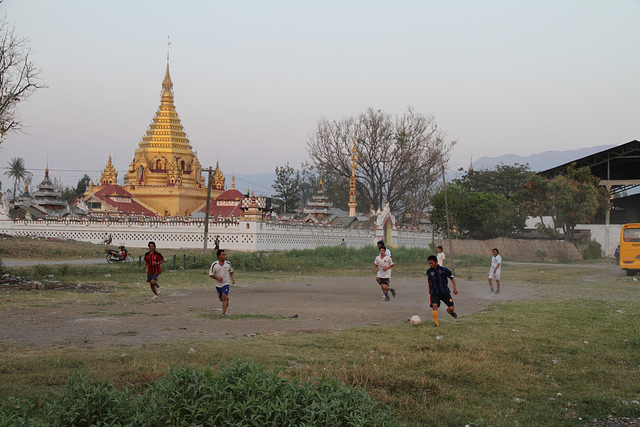
những người đàn ông đang chơi bóng đá ở trên sân